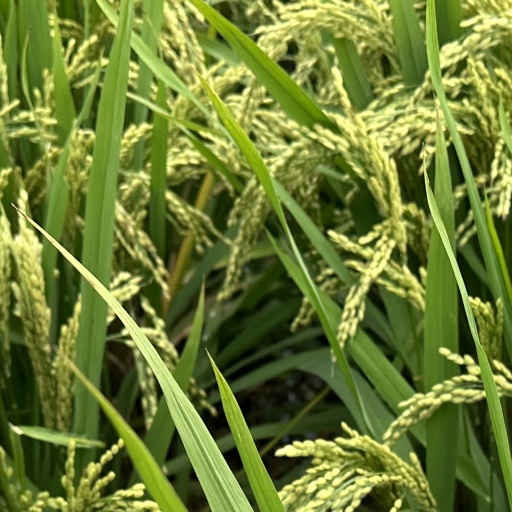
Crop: rice